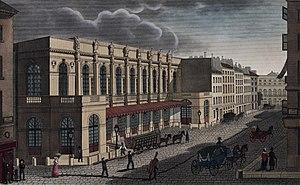
Jérusalem est un grand opéra à la française en quatre actes de Giuseppe Verdi sur un livret d'Alphonse Royer et Gustave Vaëz adapté des Lombardi alla prima crociata de Temistocle Solera, et créé en français à l'Opéra Le Peletier de Paris le 26 novembre 1847 puis en italien à La Scala de Milan le 26 décembre 1847.
L’opéra français est l’une des traditions opératiques les plus importantes en Europe. Il contient des œuvres de compositeurs de l'envergure de Rameau, Berlioz, Gounod, Bizet, Massenet, Debussy, Ravel, Poulenc et Messiaen. De nombreux compositeurs nés à l'étranger ont également joué un rôle important dans la tradition française, notamment Lully, Gluck, Salieri, Cherubini, Spontini, Meyerbeer, Rossini, Donizetti, Verdi ou Offenbach.
Giuseppe Fortunino Francesco Verdi [dʒuˈzɛppe fortuˈninoː franˈt͡ʃesko ˈverdi], né Joseph Fortunin François Verdi le 10 octobre 1813 à Roncole et mort le 27 janvier 1901 à Milan, est un compositeur romantique italien. Son œuvre, composée essentiellement d’opéras, unissant le pouvoir mélodique à la profondeur psychologique et légendaire, est l'une des plus importantes de toute l'histoire du théâtre musical.
Le grand opéra est un genre d'opéra du XIXᵉ siècle, généralement en quatre ou cinq actes, caractérisé par une distribution et un orchestre de grande envergure, de prodigieux décors et de spectaculaires effets de scène, basé sur une intrigue tirée d'un événement historique dramatique. Le terme s'applique plus particulièrement à de tels ouvrages montés à l'Opéra de Paris de la fin des années 1820 jusqu'aux alentours de 1870. Il a aussi été employé pour désigner la salle d'opéra de Paris, à savoir successivement l'opéra Le Peletier et l'opéra Garnier. Il est également utilisé familièrement à l'égard d'ouvrages plus récents ou même d'œuvres contemporaines françaises, allemandes, italiennes ou d'autres pays européens aux proportions monumentales.
Louise-Angélique Bertin est une poétesse et compositrice française.